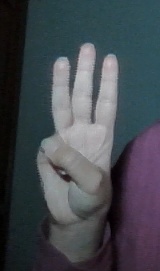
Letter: thaa